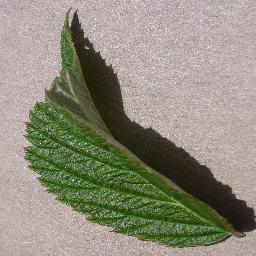
Label: Raspberry___healthy